Donald Cromwell McDonald

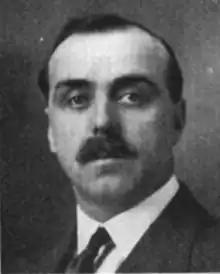

Donald Cromwell McDonald (November 17, 1879 – October 3, 1917) was a politician in Manitoba, Canada. He served in the Legislative Assembly of Manitoba from 1914 to 1915 as a member of the Liberal Party.